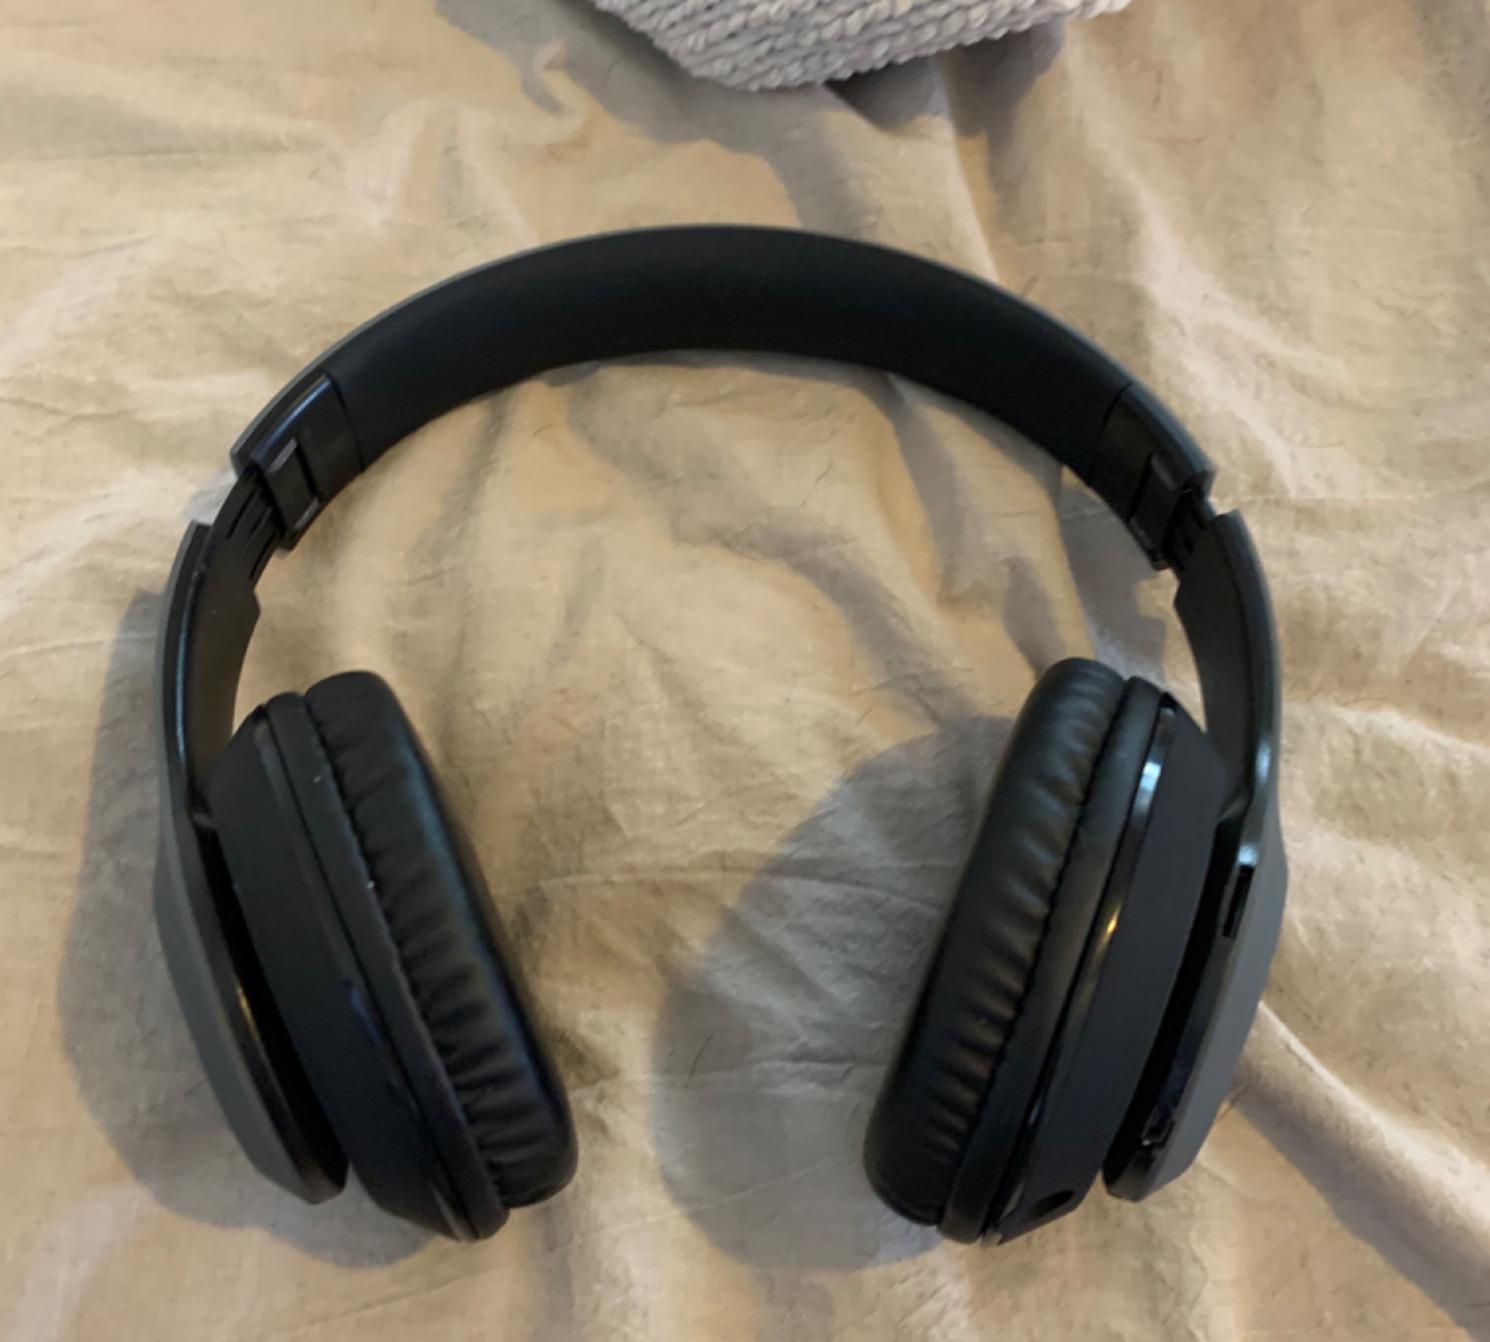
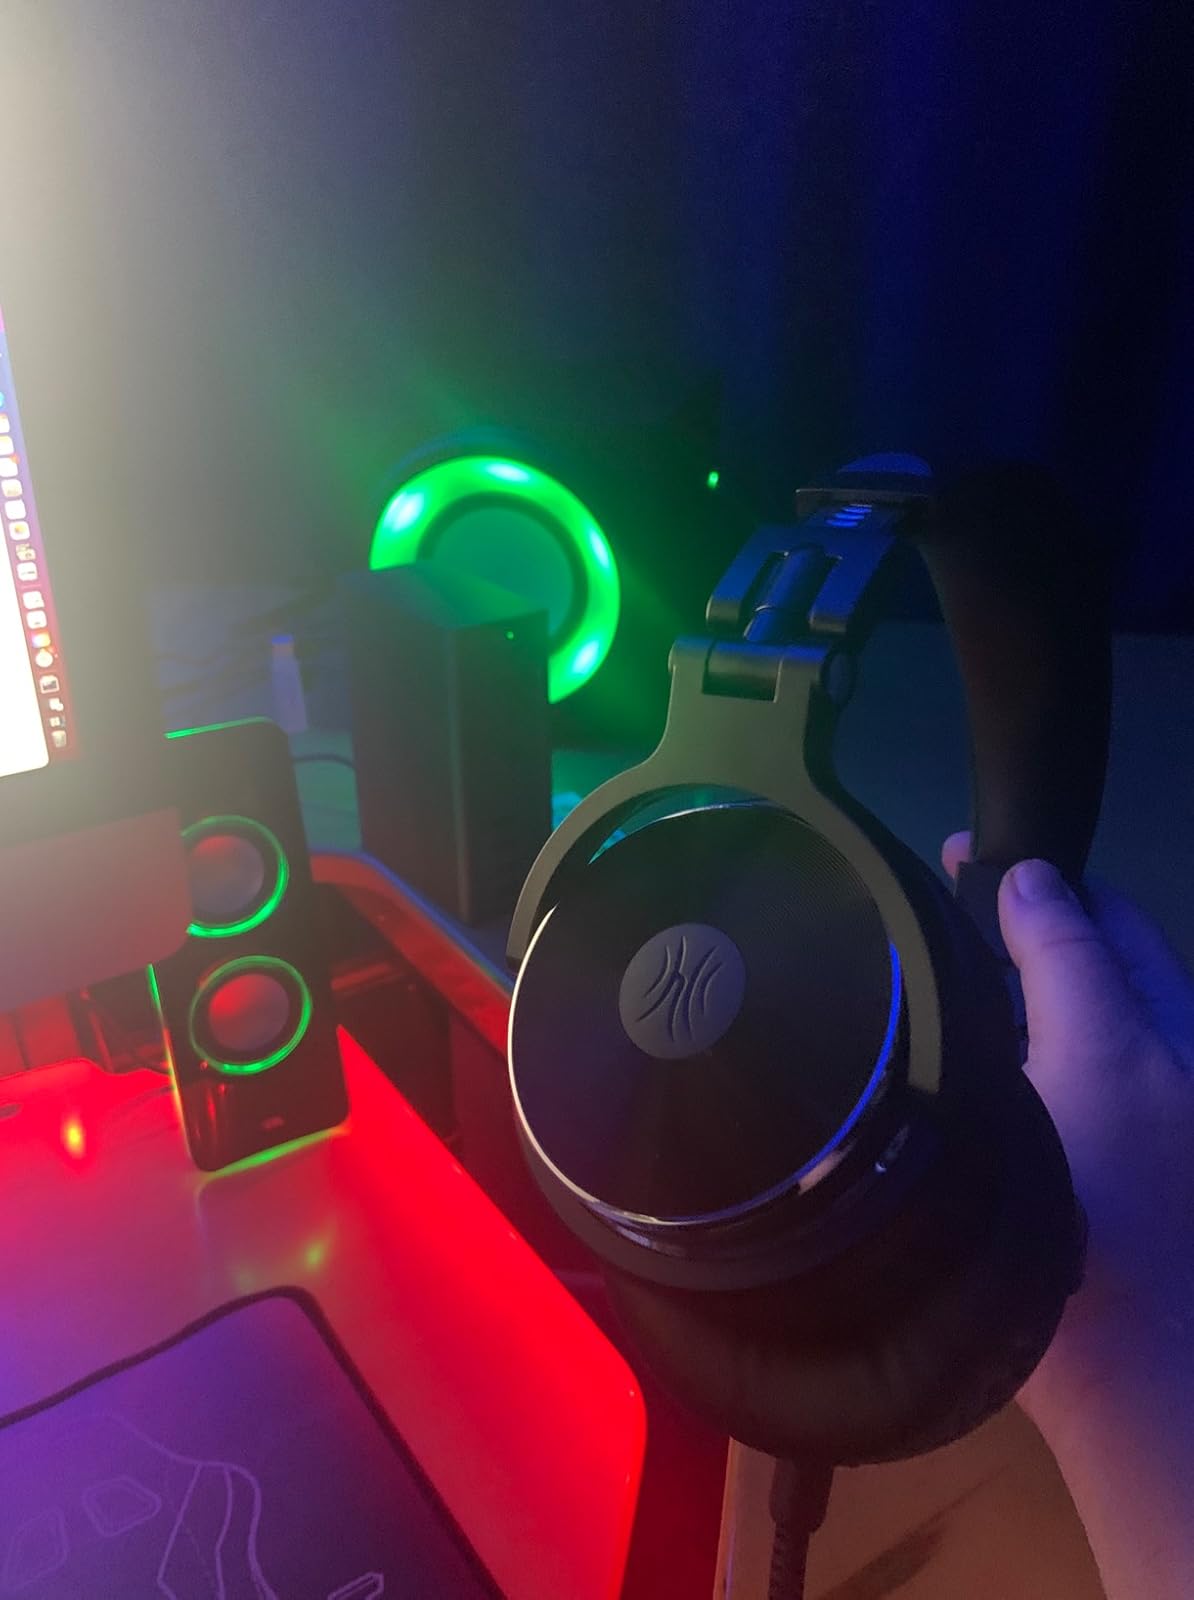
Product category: headphones
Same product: no